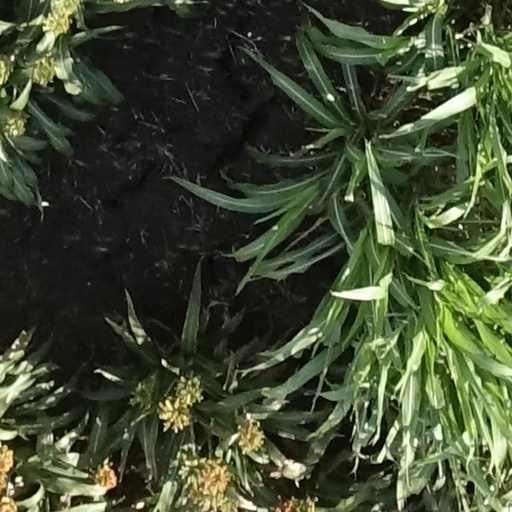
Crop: sorghum